Ethanai Konam Ethanai Parvai

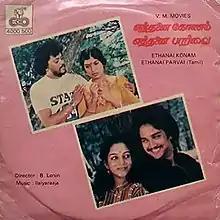
LP record cover

Ethanai Konam Ethanai Parvai is an unreleased Indian Tamil-language film that was completed in 1983. It was directed and edited by B. Lenin, photographed by his brother B. Kannan, starring Thiagarajan, Sripriya, Suresh and Nalini. Based on Jayakanthan's novel of the same name, the film remains unreleased due to financial troubles. It was again in the news when "Indo-Russian Cultural Friendship Society" decided to release an album containing the songs of Jayakanthan in 2016.